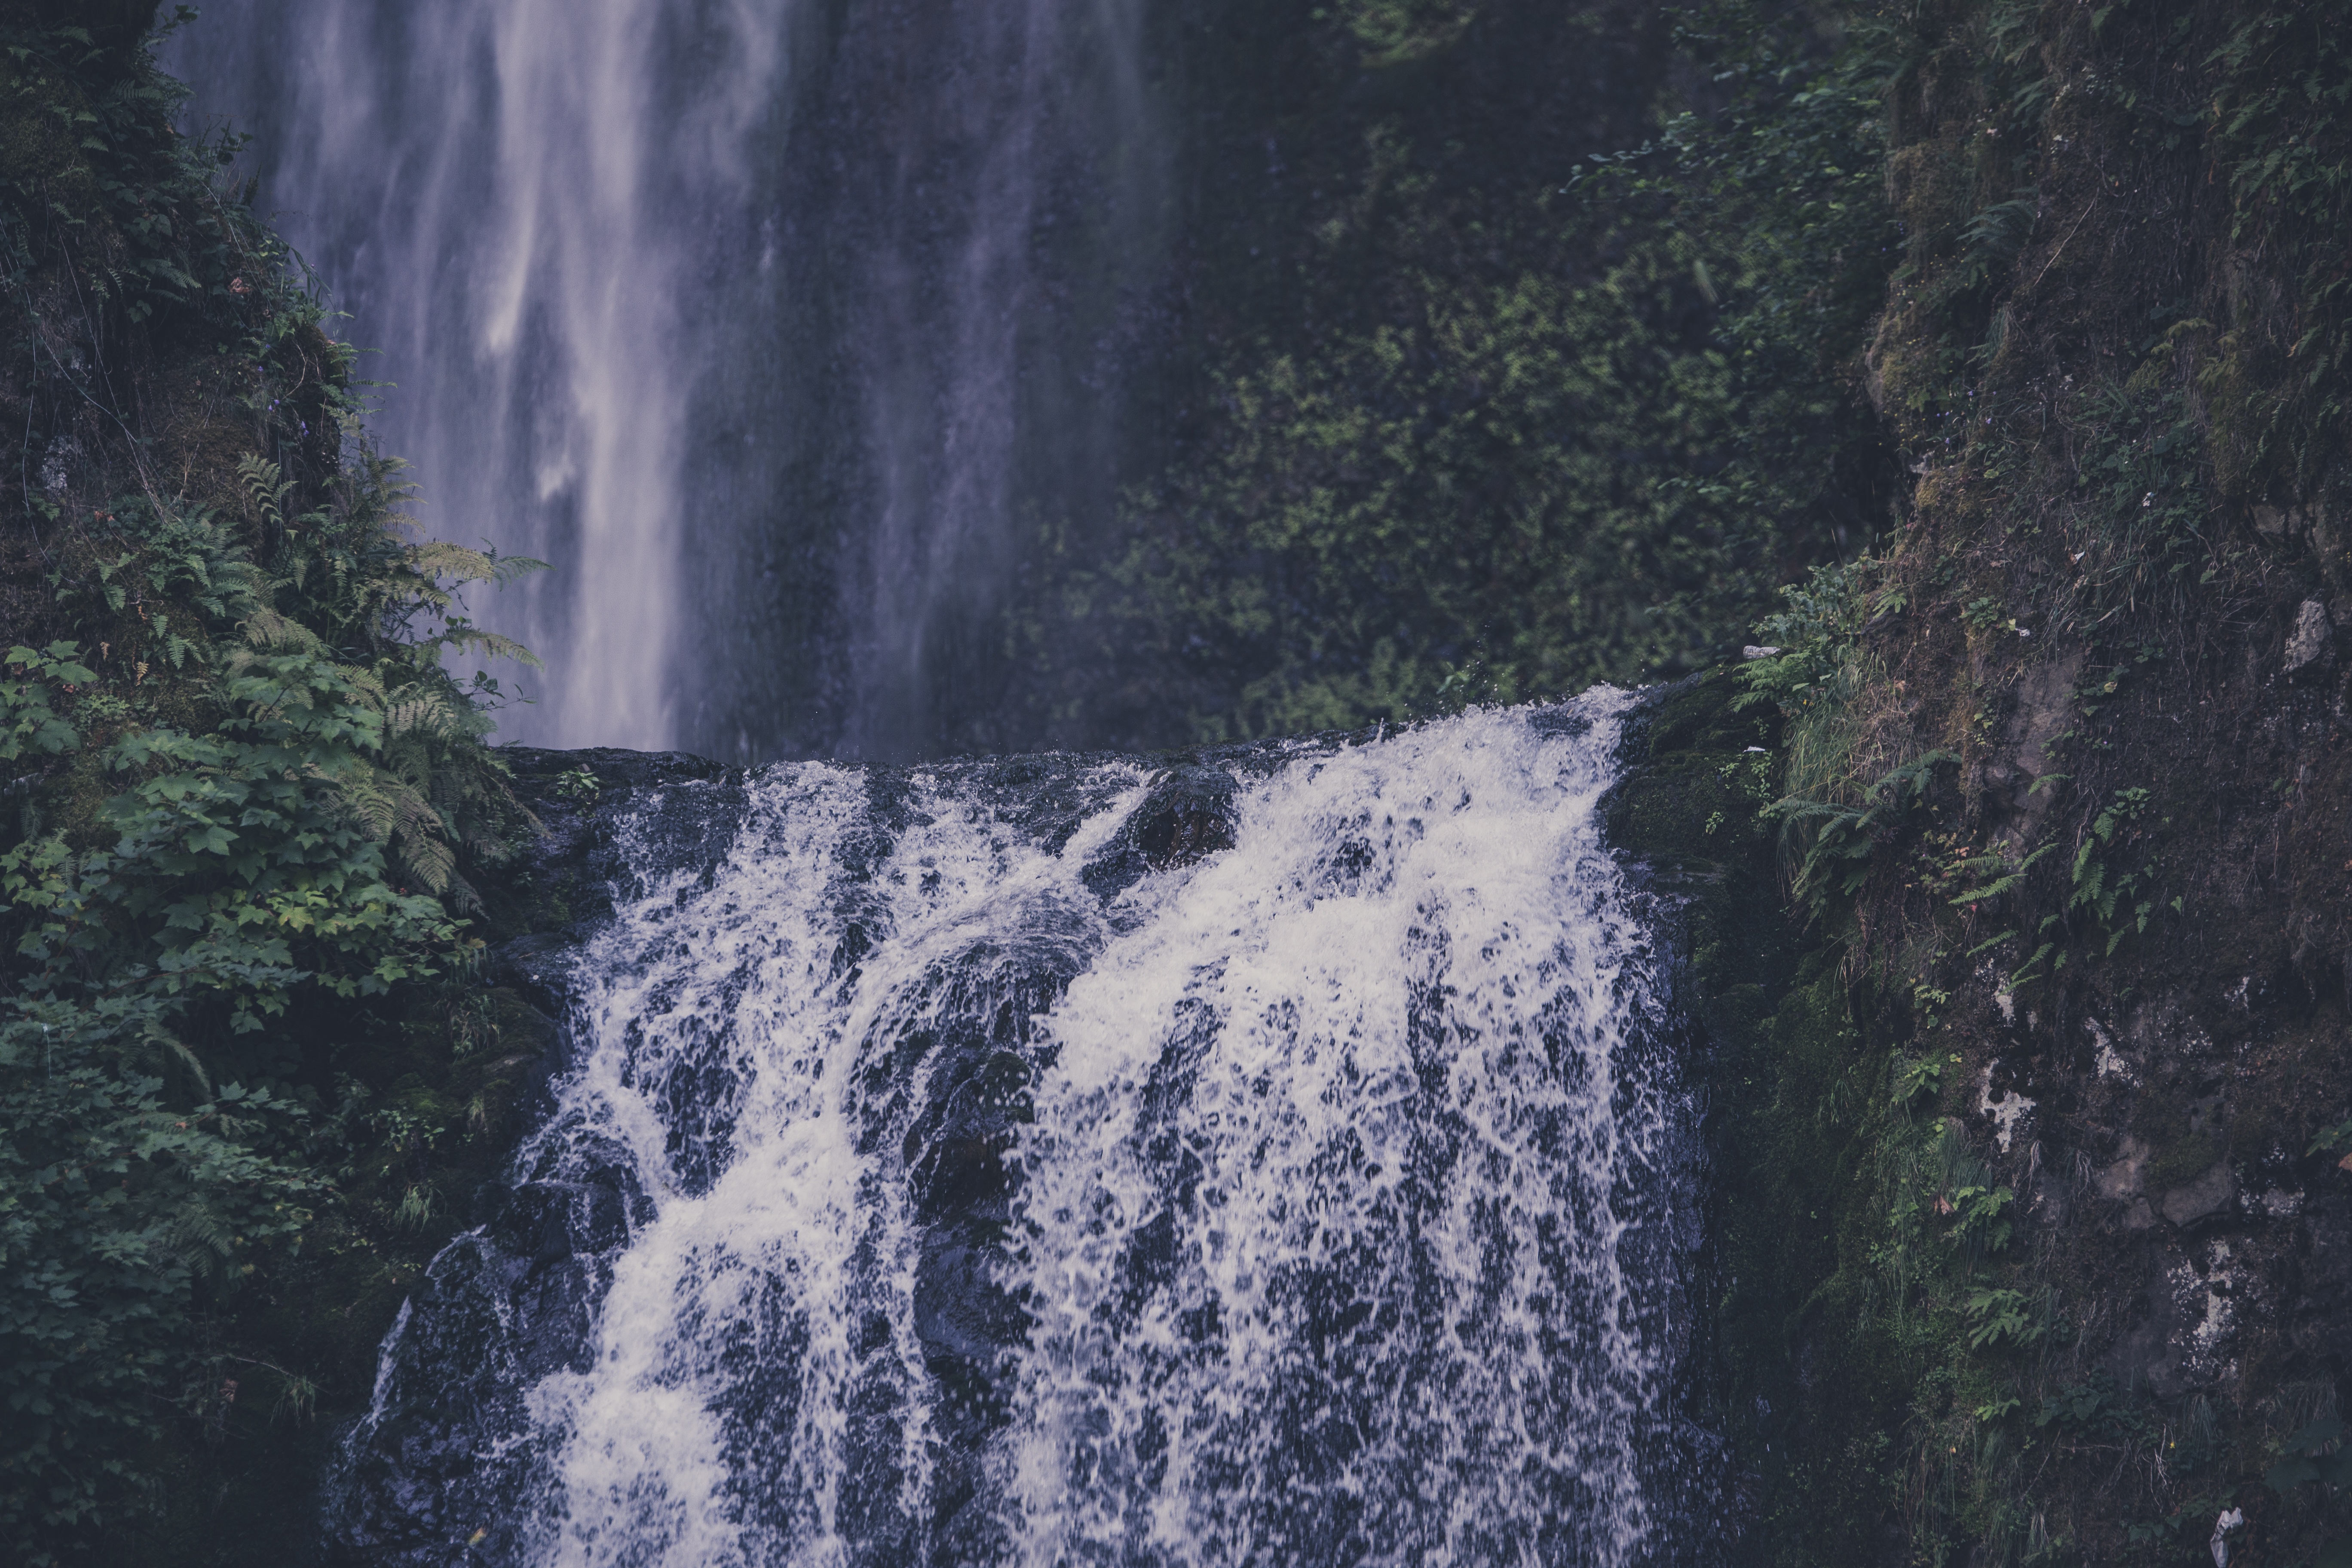
water, nature, waterfall, rapid, body of water, wasserfall, water feature, atmospheric phenomenon, geological phenomenon